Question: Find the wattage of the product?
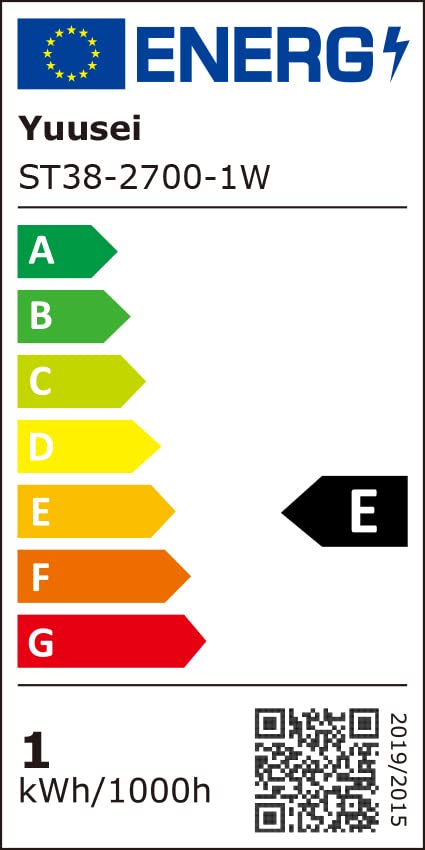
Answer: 1.0 watt